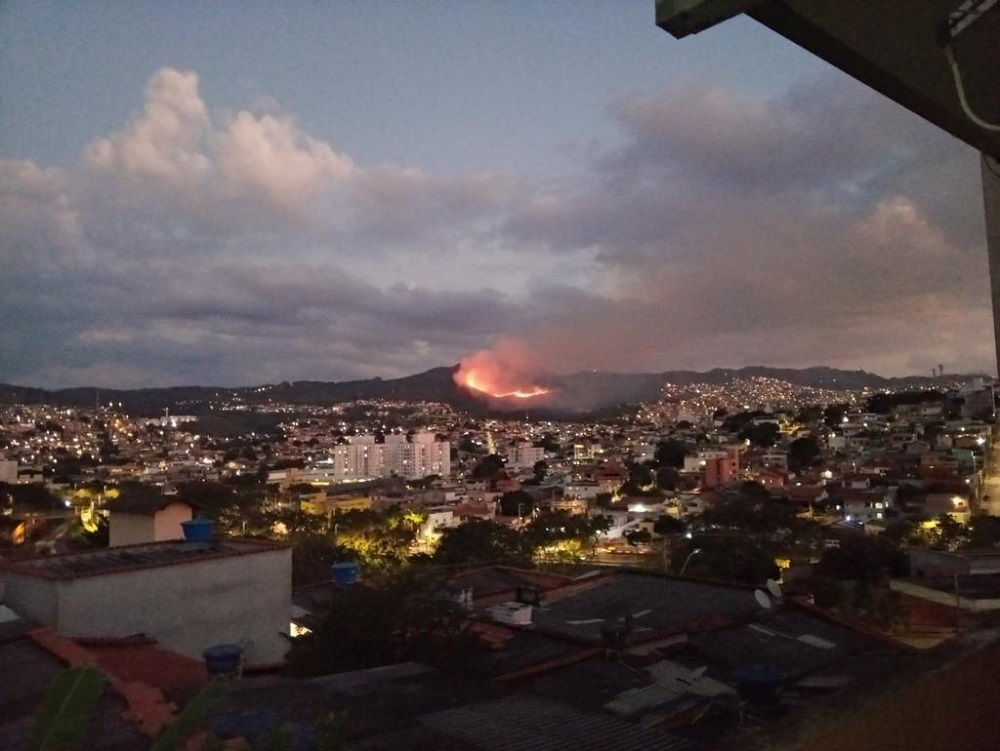
Fire: yes
Smoke: yes